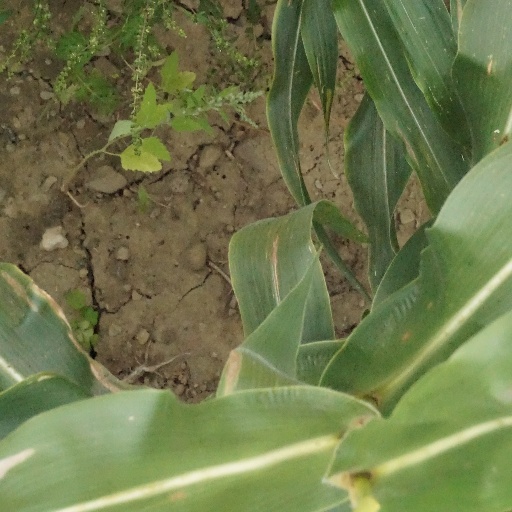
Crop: maize; corn